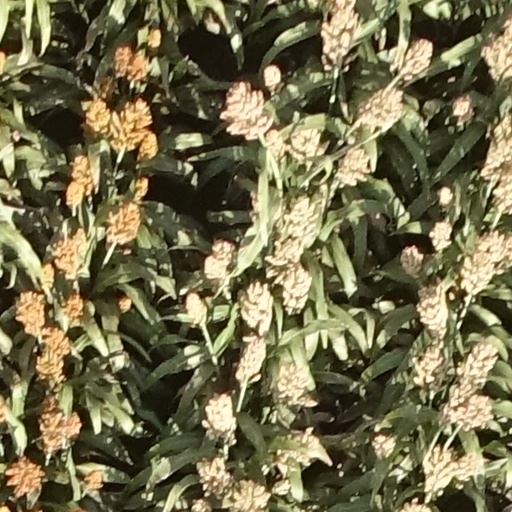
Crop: sorghum